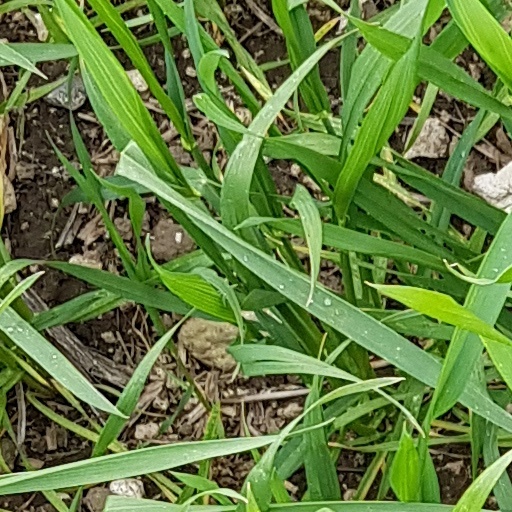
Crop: wheat